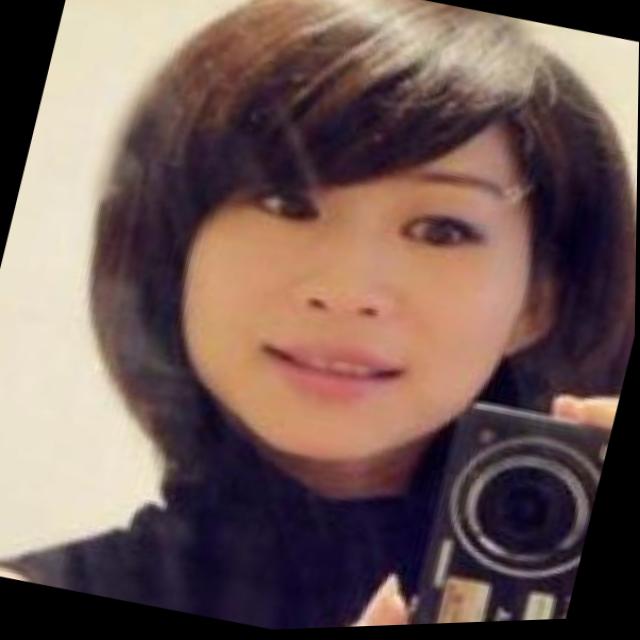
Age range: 21-44